Andreas Glück

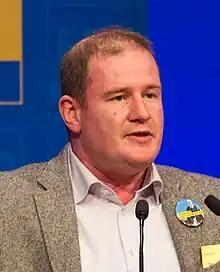

Andreas Glück is a German surgeon and politician of the Free Democratic Party (FDP) who has been serving as a Member of the European Parliament since 2019.